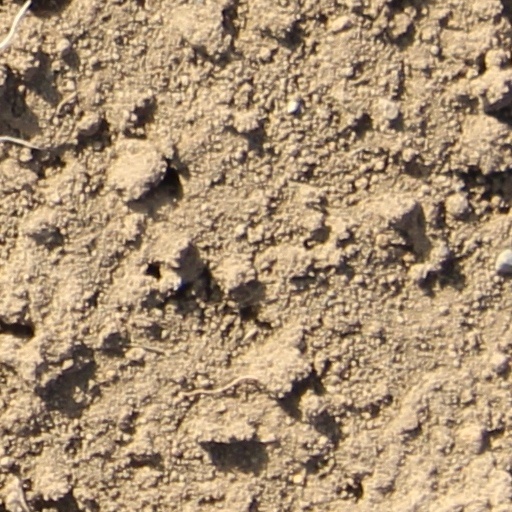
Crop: wheat